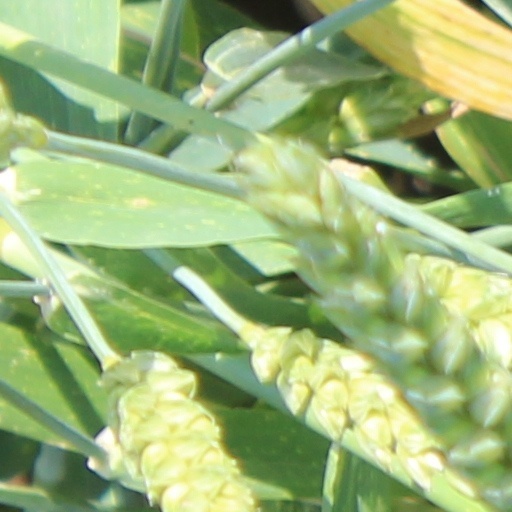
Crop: wheat